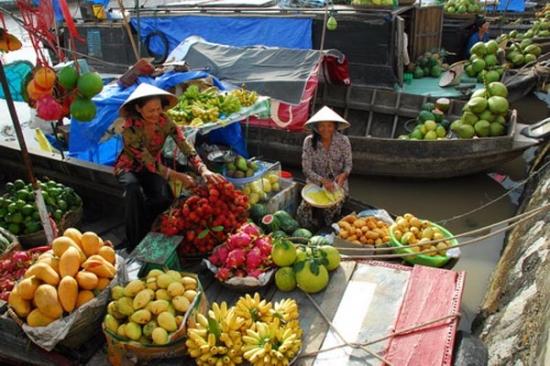
có nhiều mặt hàng trái cây xuất hiện ở trên những con thuyền